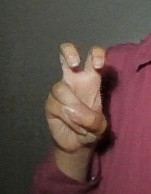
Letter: toot